Battle of Fredericksburg

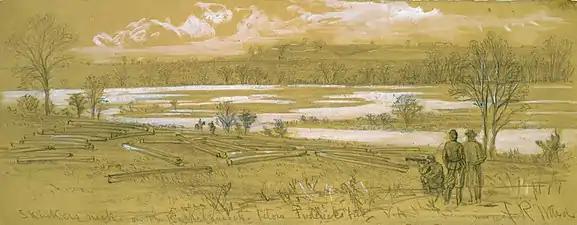
"Skinkers Neck on the Rappanhannock below Fredericksburg, VA", 1862 sketch by Alfred Waud

As Maj. Gen. Edwin V. Sumner arrived, he strongly urged an immediate crossing of the river to scatter the token Confederate force of 500 men in the town and occupying the commanding heights to the west. Burnside became anxious, concerned that the increasing autumn rains would make the fording points unusable and that Sumner might be cut off and destroyed, ordering Sumner to wait in Falmouth.